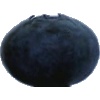
Label: Blueberry 1